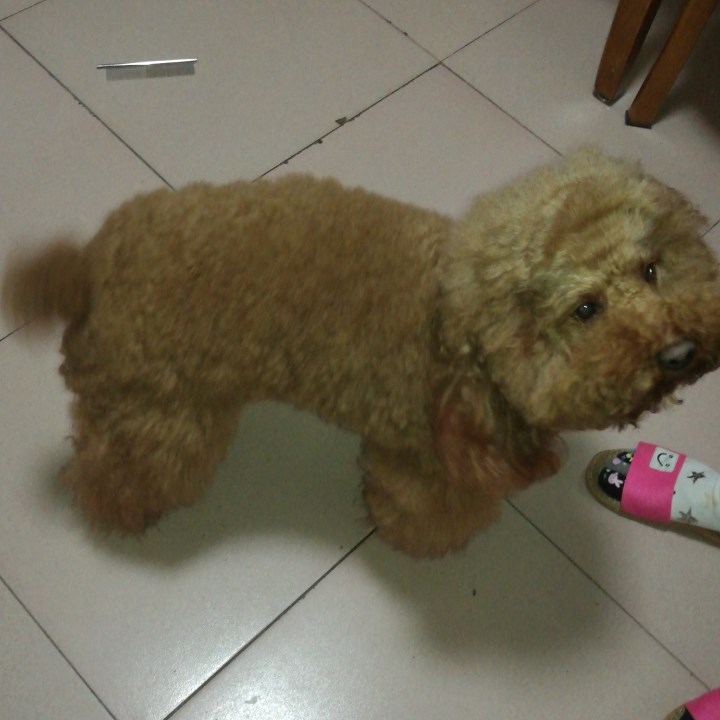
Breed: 7449-n000128-teddy